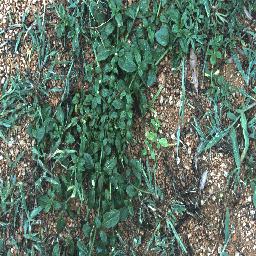
Label: negative